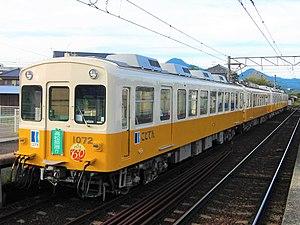
Takamatsu-Kotohira Electric Railroad Co., Ltd., plus communément appelée Kotoden, est une compagnie de transport de la préfecture de Kagawa, sur l'île de Shikoku au Japon. La compagnie, exploitant trois lignes de chemin de fer ainsi que des lignes de bus, a été fondée en 1943.